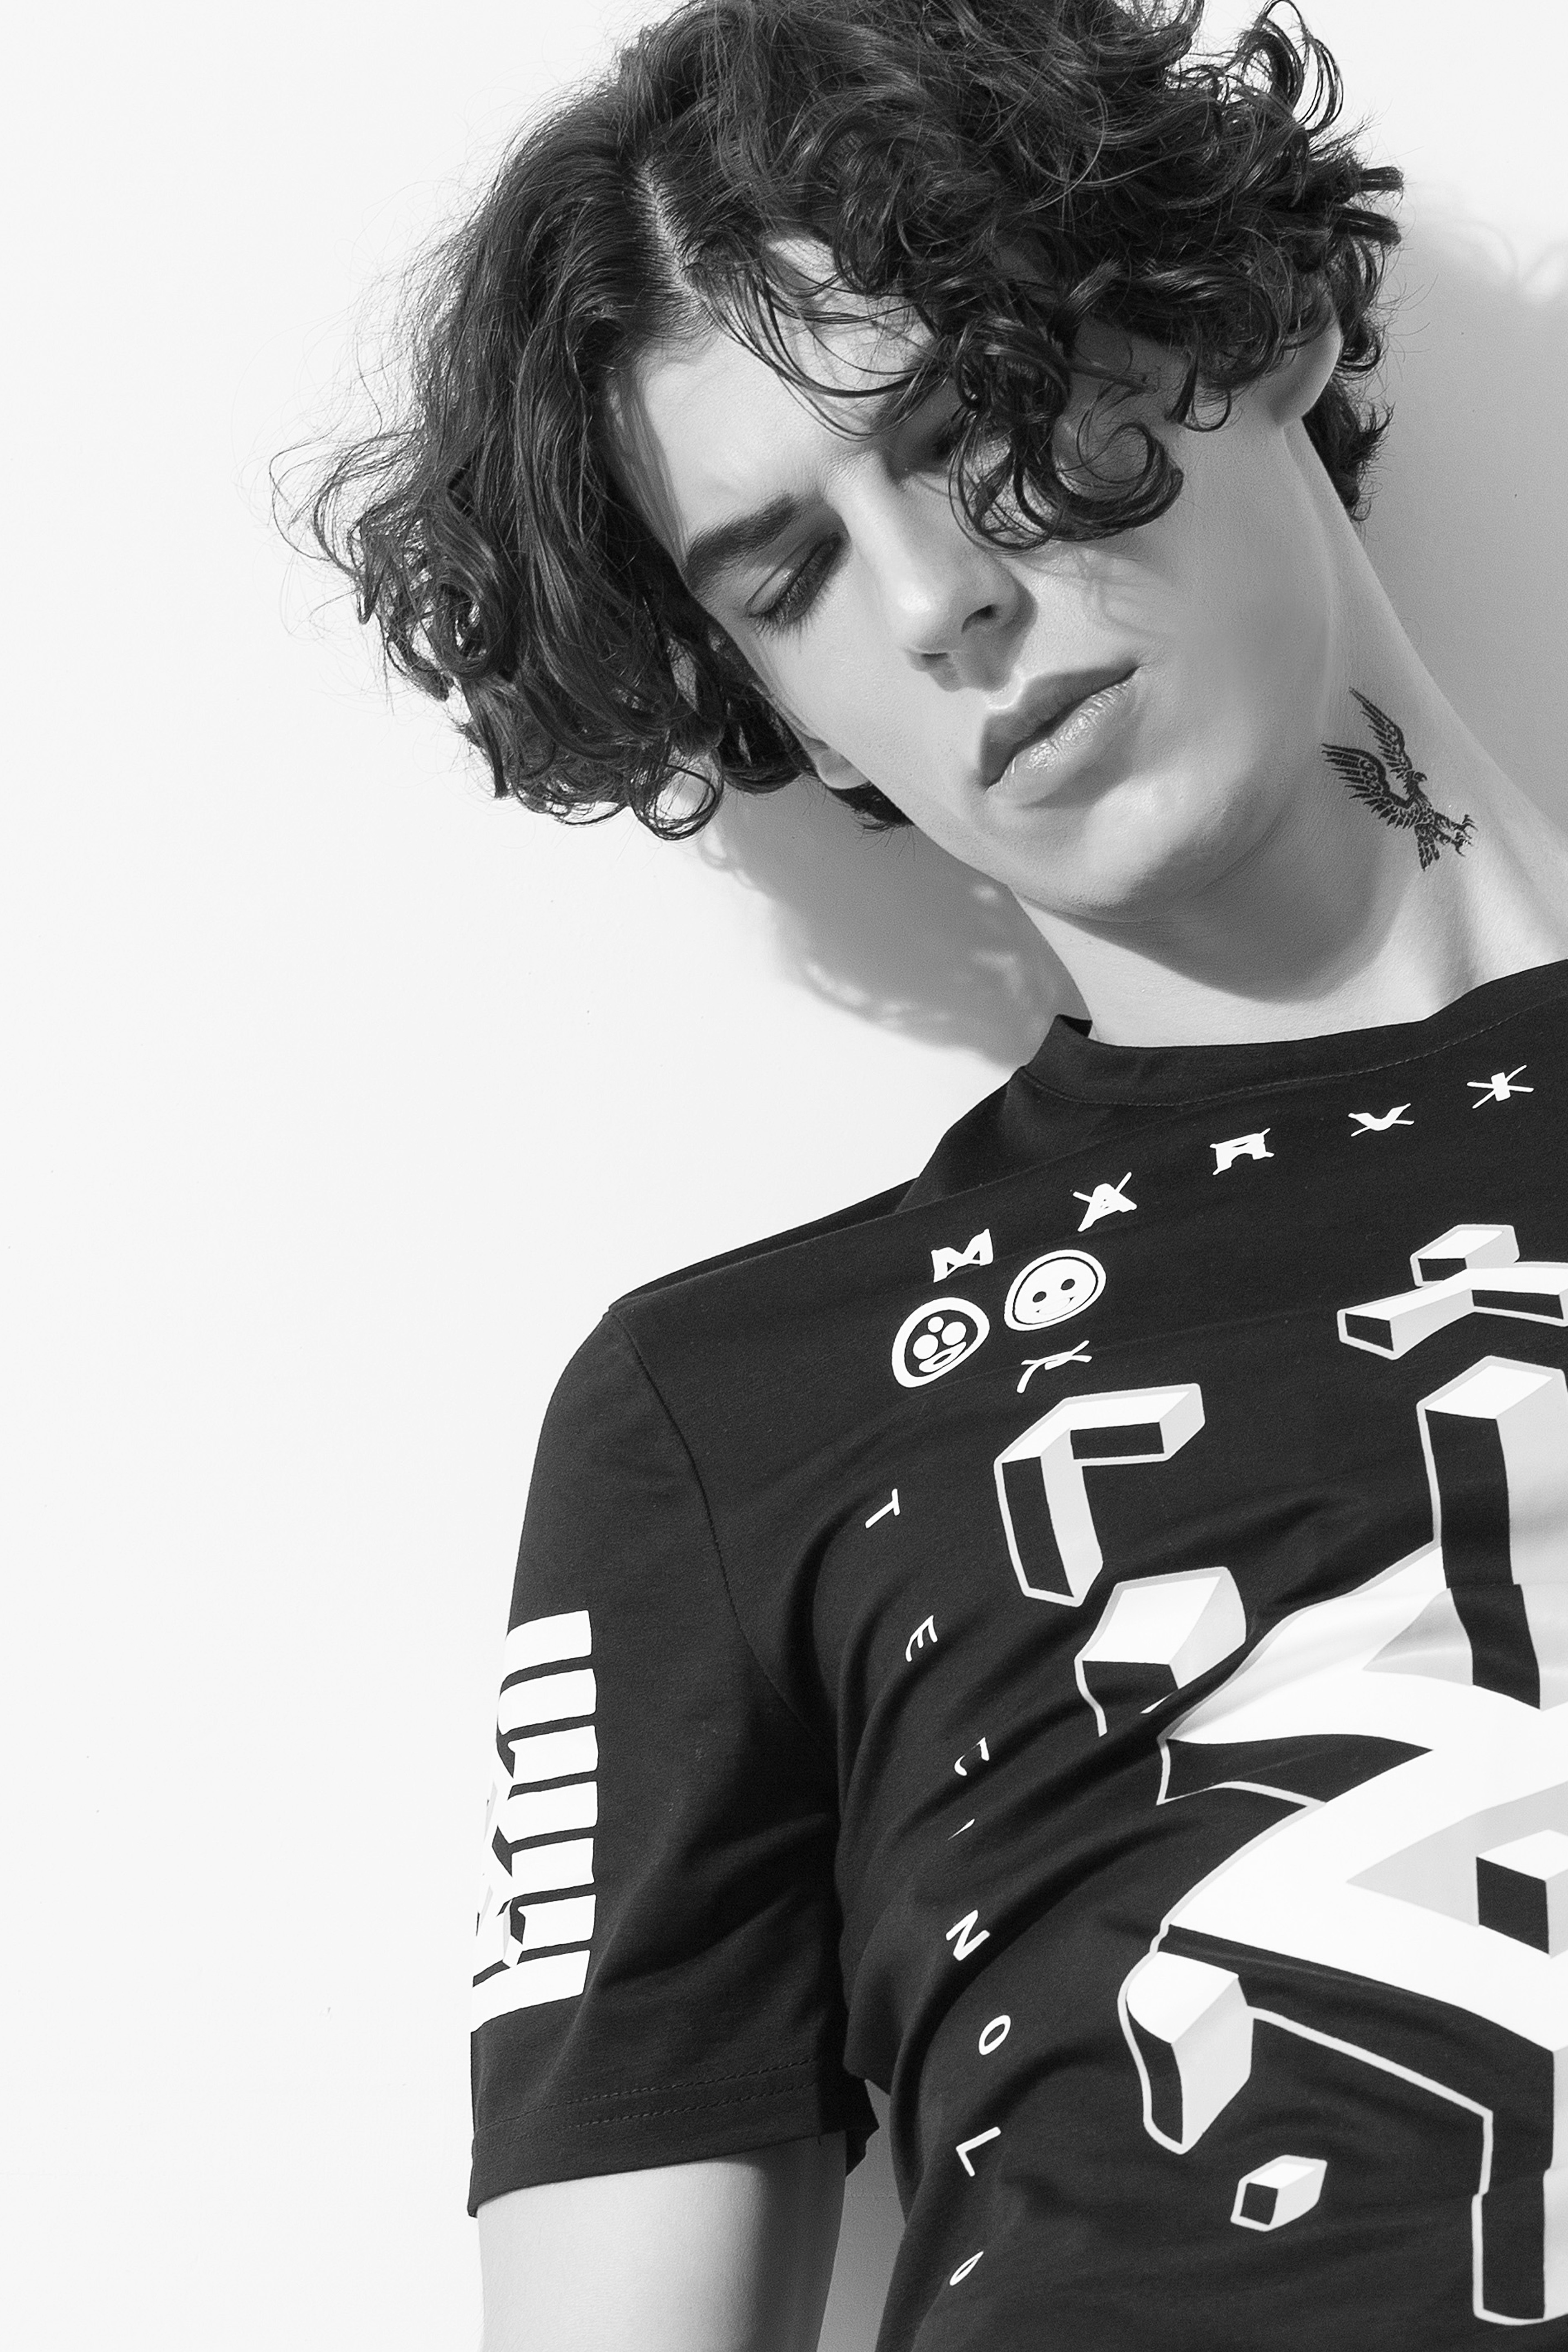
black and white, hair, white, photography, male, portrait, model, spring, fashion, clothing, black, monochrome, hairstyle, cool, advertisement, glasses, eyewear, beauty, photo shoot, t shirt, monochrome photography